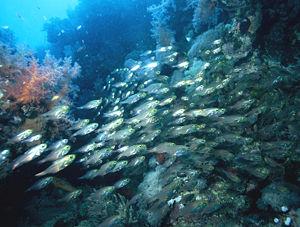
Les Pempheridae sont une famille de poissons marins de l'ordre des Perciformes représentée par deux genres et 25 espèces.